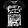
Label: T - shirt / top